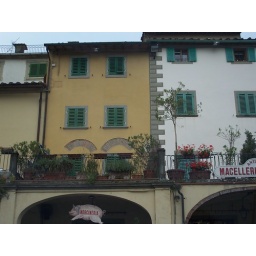
i'd love to live in a garden above a flying pig